Naso (parashah)

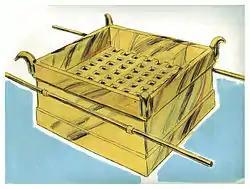
The Outer Altar (1984 illustration by Jim Padgett, courtesy of Sweet Publishing)

Rabbi Jose employed Numbers 4:26 to calculate the height of the walls of the courtyard in relation to the height of the outer altar. Rabbi Judah maintained that the outer altar was wider than Rabbi Jose thought it was, whereas Rabbi Jose maintained that the outer altar was taller than Rabbi Judah thought it was. Rabbi Jose said that one should read literally the words of Exodus 27:1, "five cubits long, and five cubits broad." But Rabbi Judah noted that Exodus 27:1 uses the word "square" ("ravua"), just as Ezekiel 43:16 uses the word "square" ("ravua"). Rabbi Judah argued that just as in Ezekiel 43:16, the dimension was measured from the center (so that the dimension described only one quadrant of the total), so the dimensions of Exodus 27:1 should be measured from the center (and thus, according to Rabbi Judah, the altar was 10 cubits on each side.) The Gemara explained that we know that this is how to understand Ezekiel 43:16 because Ezekiel 43:16 says, "And the hearth shall be 12 cubits long by 12 cubits broad, square," and Ezekiel 43:16 continues, "to the four sides thereof," teaching that the measurement was taken from the middle (interpreting "to" as intimating that from a particular point, there were 12 cubits in all directions, hence from the center). Rabbi Jose, however, reasoned that a common use of the word "square" applied to the height of the altar. Rabbi Judah said that one should read literally the words of Exodus 27:1, "And the height thereof shall be three cubits." But Rabbi Jose noted that Exodus 27:1 uses the word "square" ("ravua"), just as Exodus 30:2 uses the word "square" ("ravua", referring to the inner altar). Rabbi Jose argued that just as in Exodus 30:2 the altar's height was twice its length, so too in Exodus 27:1, the height was to be read as twice its length (and thus the altar was 10 cubits high). Rabbi Judah questioned Rabbi Jose's conclusion, for if priests stood on the altar to perform the service 10 cubits above the ground, the people would see them from outside the courtyard. Rabbi Jose replied to Rabbi Judah that Numbers 4:26 states, "And the hangings of the court, and the screen for the door of the gate of the court, which is by the Tabernacle and by the altar round about," teaching that just as the Tabernacle was 10 cubits high, so was the altar 10 cubits high; and Exodus 38:14 says, "The hangings for the one side were fifteen cubits" (teaching that the walls of the courtyard were 15 cubits high). The Gemara explained that according to Rabbi Jose's reading, the words of Exodus 27:18, "And the height five cubits," meant from the upper edge of the altar to the top of the hangings. And according to Rabbi Jose, the words of Exodus 27:1, "and the height thereof shall be three cubits," meant that there were three cubits from the edge of the terrace (on the side of the altar) to the top of the altar. Rabbi Judah, however, granted that the priest could be seen outside the Tabernacle, but argued that the sacrifice in his hands could not be seen.